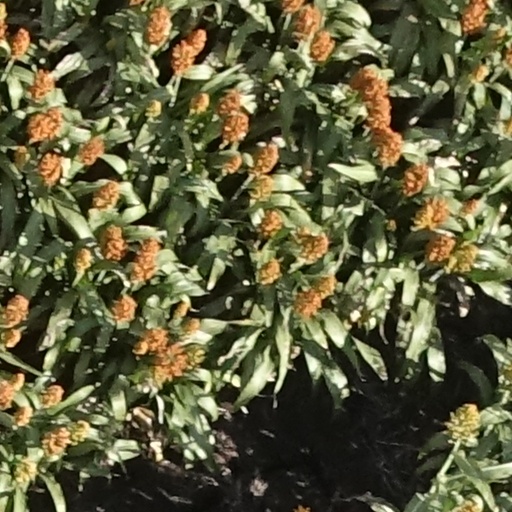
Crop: sorghum